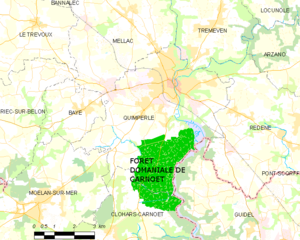
carte de la forêt de Carnoët d'après fichier open streetmap
La forêt de Carnoët, également appelée forêt de Toulfoën, est une forêt domaniale située sur les communes de Quimperlé et Clohars-Carnoët dans le sud-est du département du Finistère. D'une superficie de 750 ha, elle est une ancienne forêt ducale puis royale.